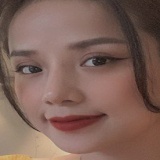
ca sĩ Thương Võ